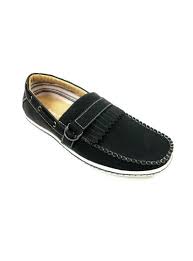
Label: Boat